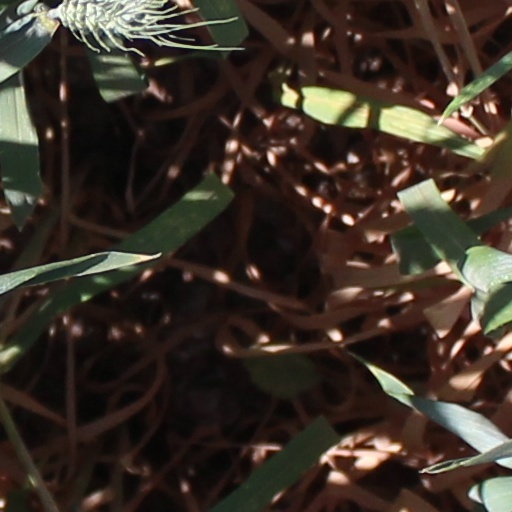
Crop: wheat